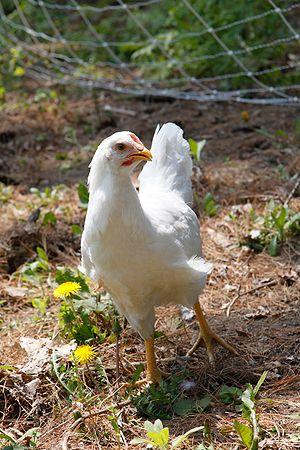
La Plymouth est une race de poule domestique américaine.